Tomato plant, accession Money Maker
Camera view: bottom (45 deg); turntable rotation: 180 degrees
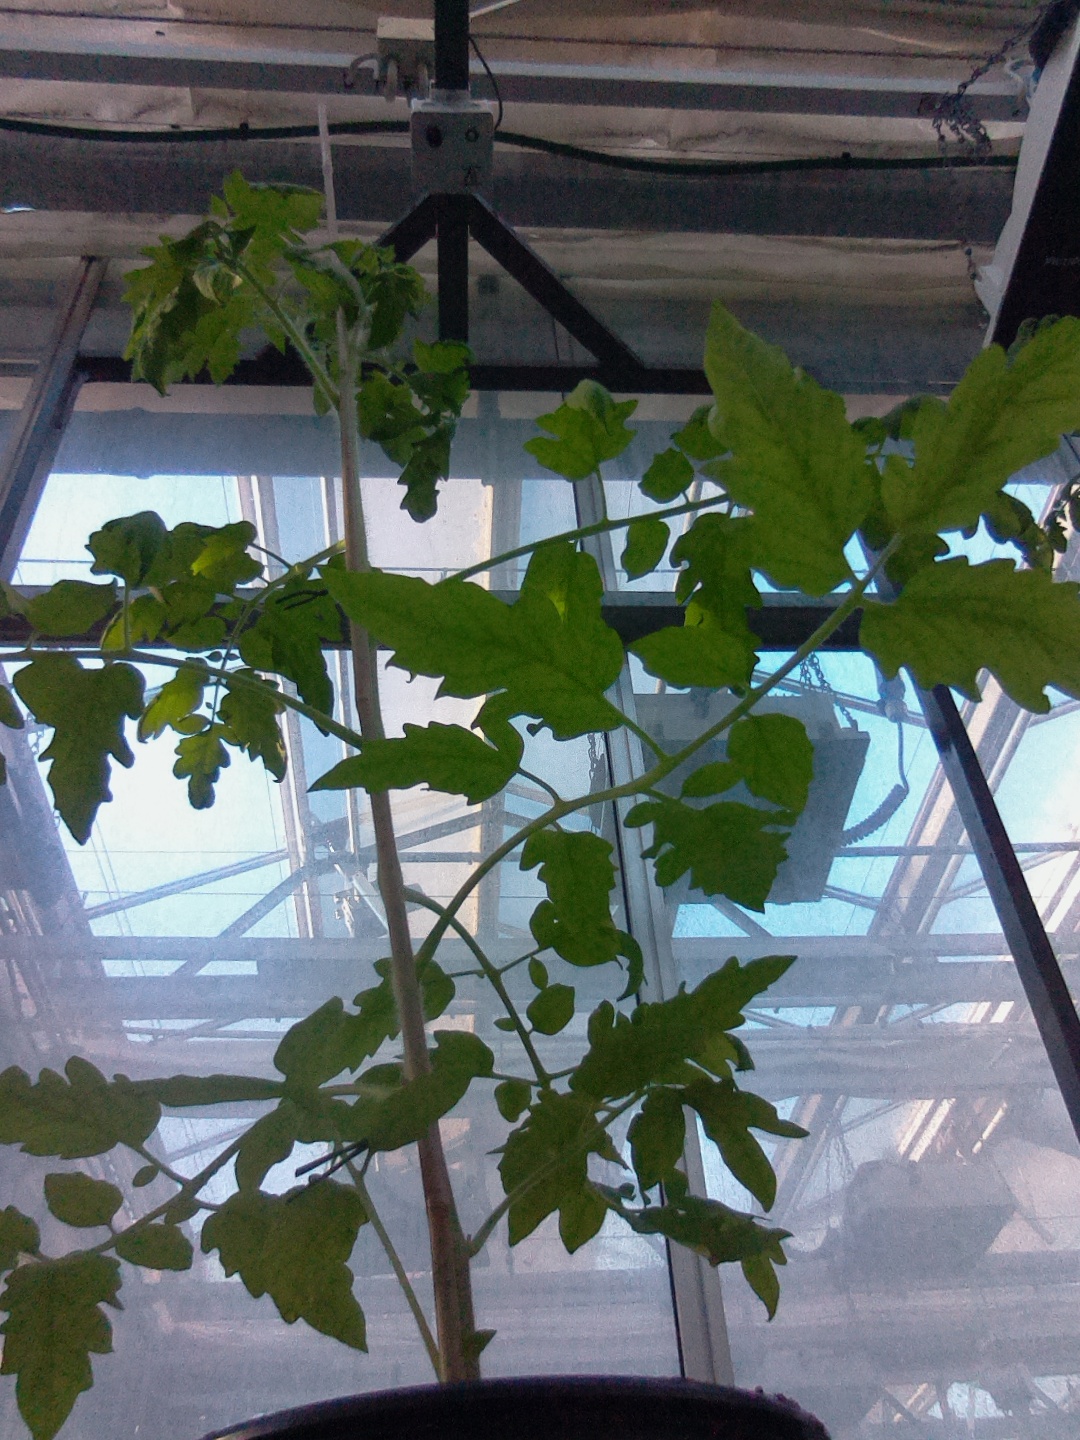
BBCH growth stage 17: 14 of true leaves visible